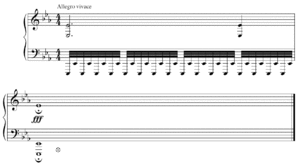
Ouverture Solennelle 1812 - Tchaïkovski